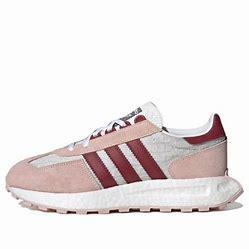
Brand: adidas
Model: originals Adidas Originals Retropy E5